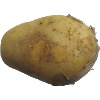
Label: white_potato